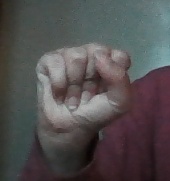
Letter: saad